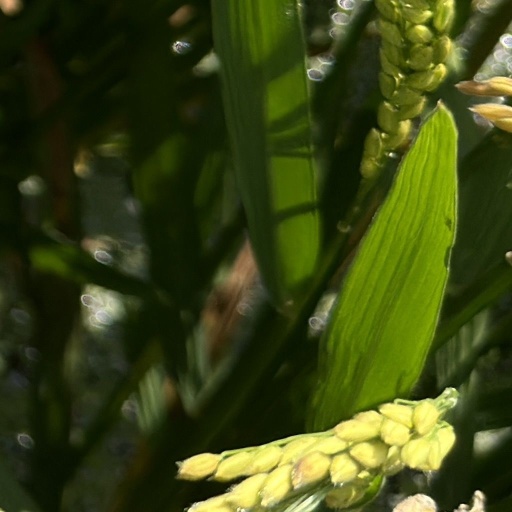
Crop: rice